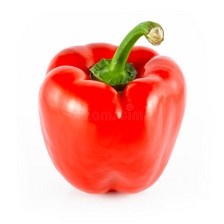
Label: capsicum